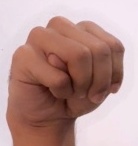
ASL sign: M